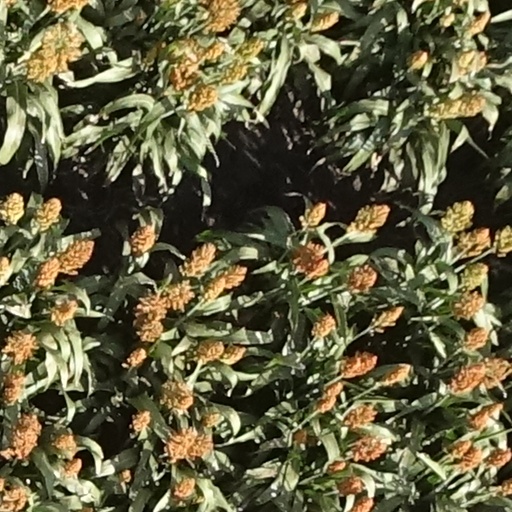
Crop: sorghum